Milly-Lamartine

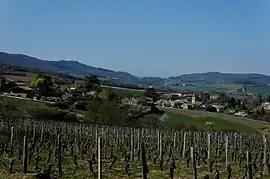
A general view of Milly-Lamartine

Milly-Lamartine is a commune in the Saône-et-Loire department in the region of Bourgogne-Franche-Comté in eastern France. It is the home-town of Alphonse de Lamartine, the famous French poet and writer.